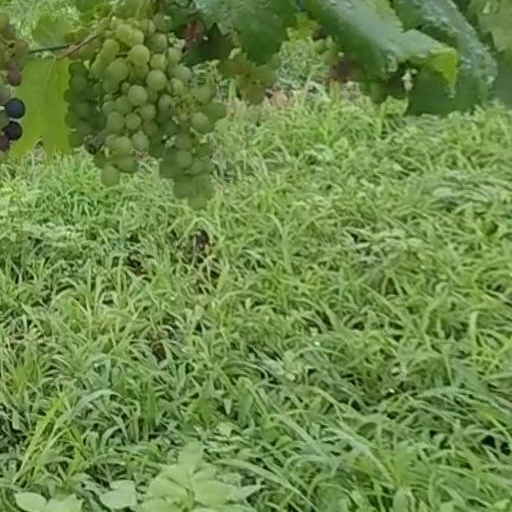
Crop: grape